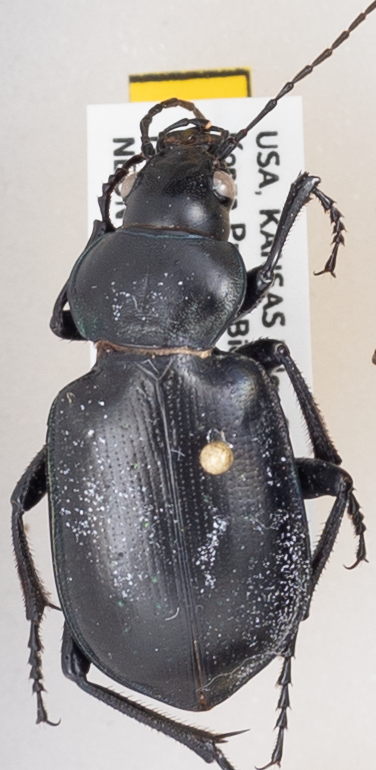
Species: Calosoma affine
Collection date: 2019-06-05
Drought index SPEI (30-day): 1.608
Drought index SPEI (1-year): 1.498
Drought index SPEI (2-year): -0.086